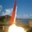
Label: rocket